Skavlen Transmitter

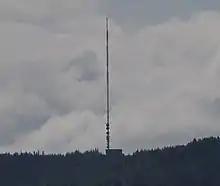
Skavlen Tramsitter

The Skavlen Transmitter is a television and radio guyed mast transmitter located about to the southwest of the village of Mosvik in Inderøy Municipality, Norway at . The transmitter is tall. Among the channels broadcast from the station include NRK1, NRK2, TV 2 (television), NRK P1, NRK P2, NRK P3, Radio Norge and P4 Radio Hele Norge (radio). The transmitter was constructed in 1973.